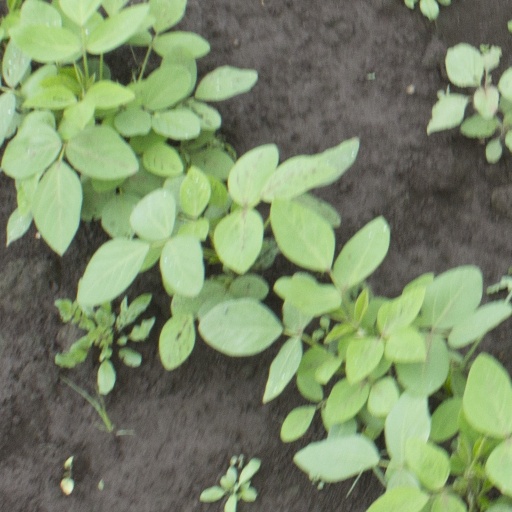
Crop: soybean